Don Sundquist

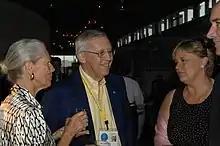
Don Sundquist in 2008

In 2002, toward the end of Sundquist's second term, a Nashville television station, NewsChannel 5, uncovered evidence businesses owned by Sundquist's friends were illegally given no-bid contracts by the state. In December of that year, the FBI raided the offices of Education Networks of America (ENA), founded by Sundquist's friend, Al Ganier, as part of an investigation into whether or not Ganier used his relationship with Sundquist to obtain millions of dollars worth of state contracts (including the ConnectTenn contract). Ganier eventually pleaded guilty to a misdemeanor charge of unauthorized use of a computer.